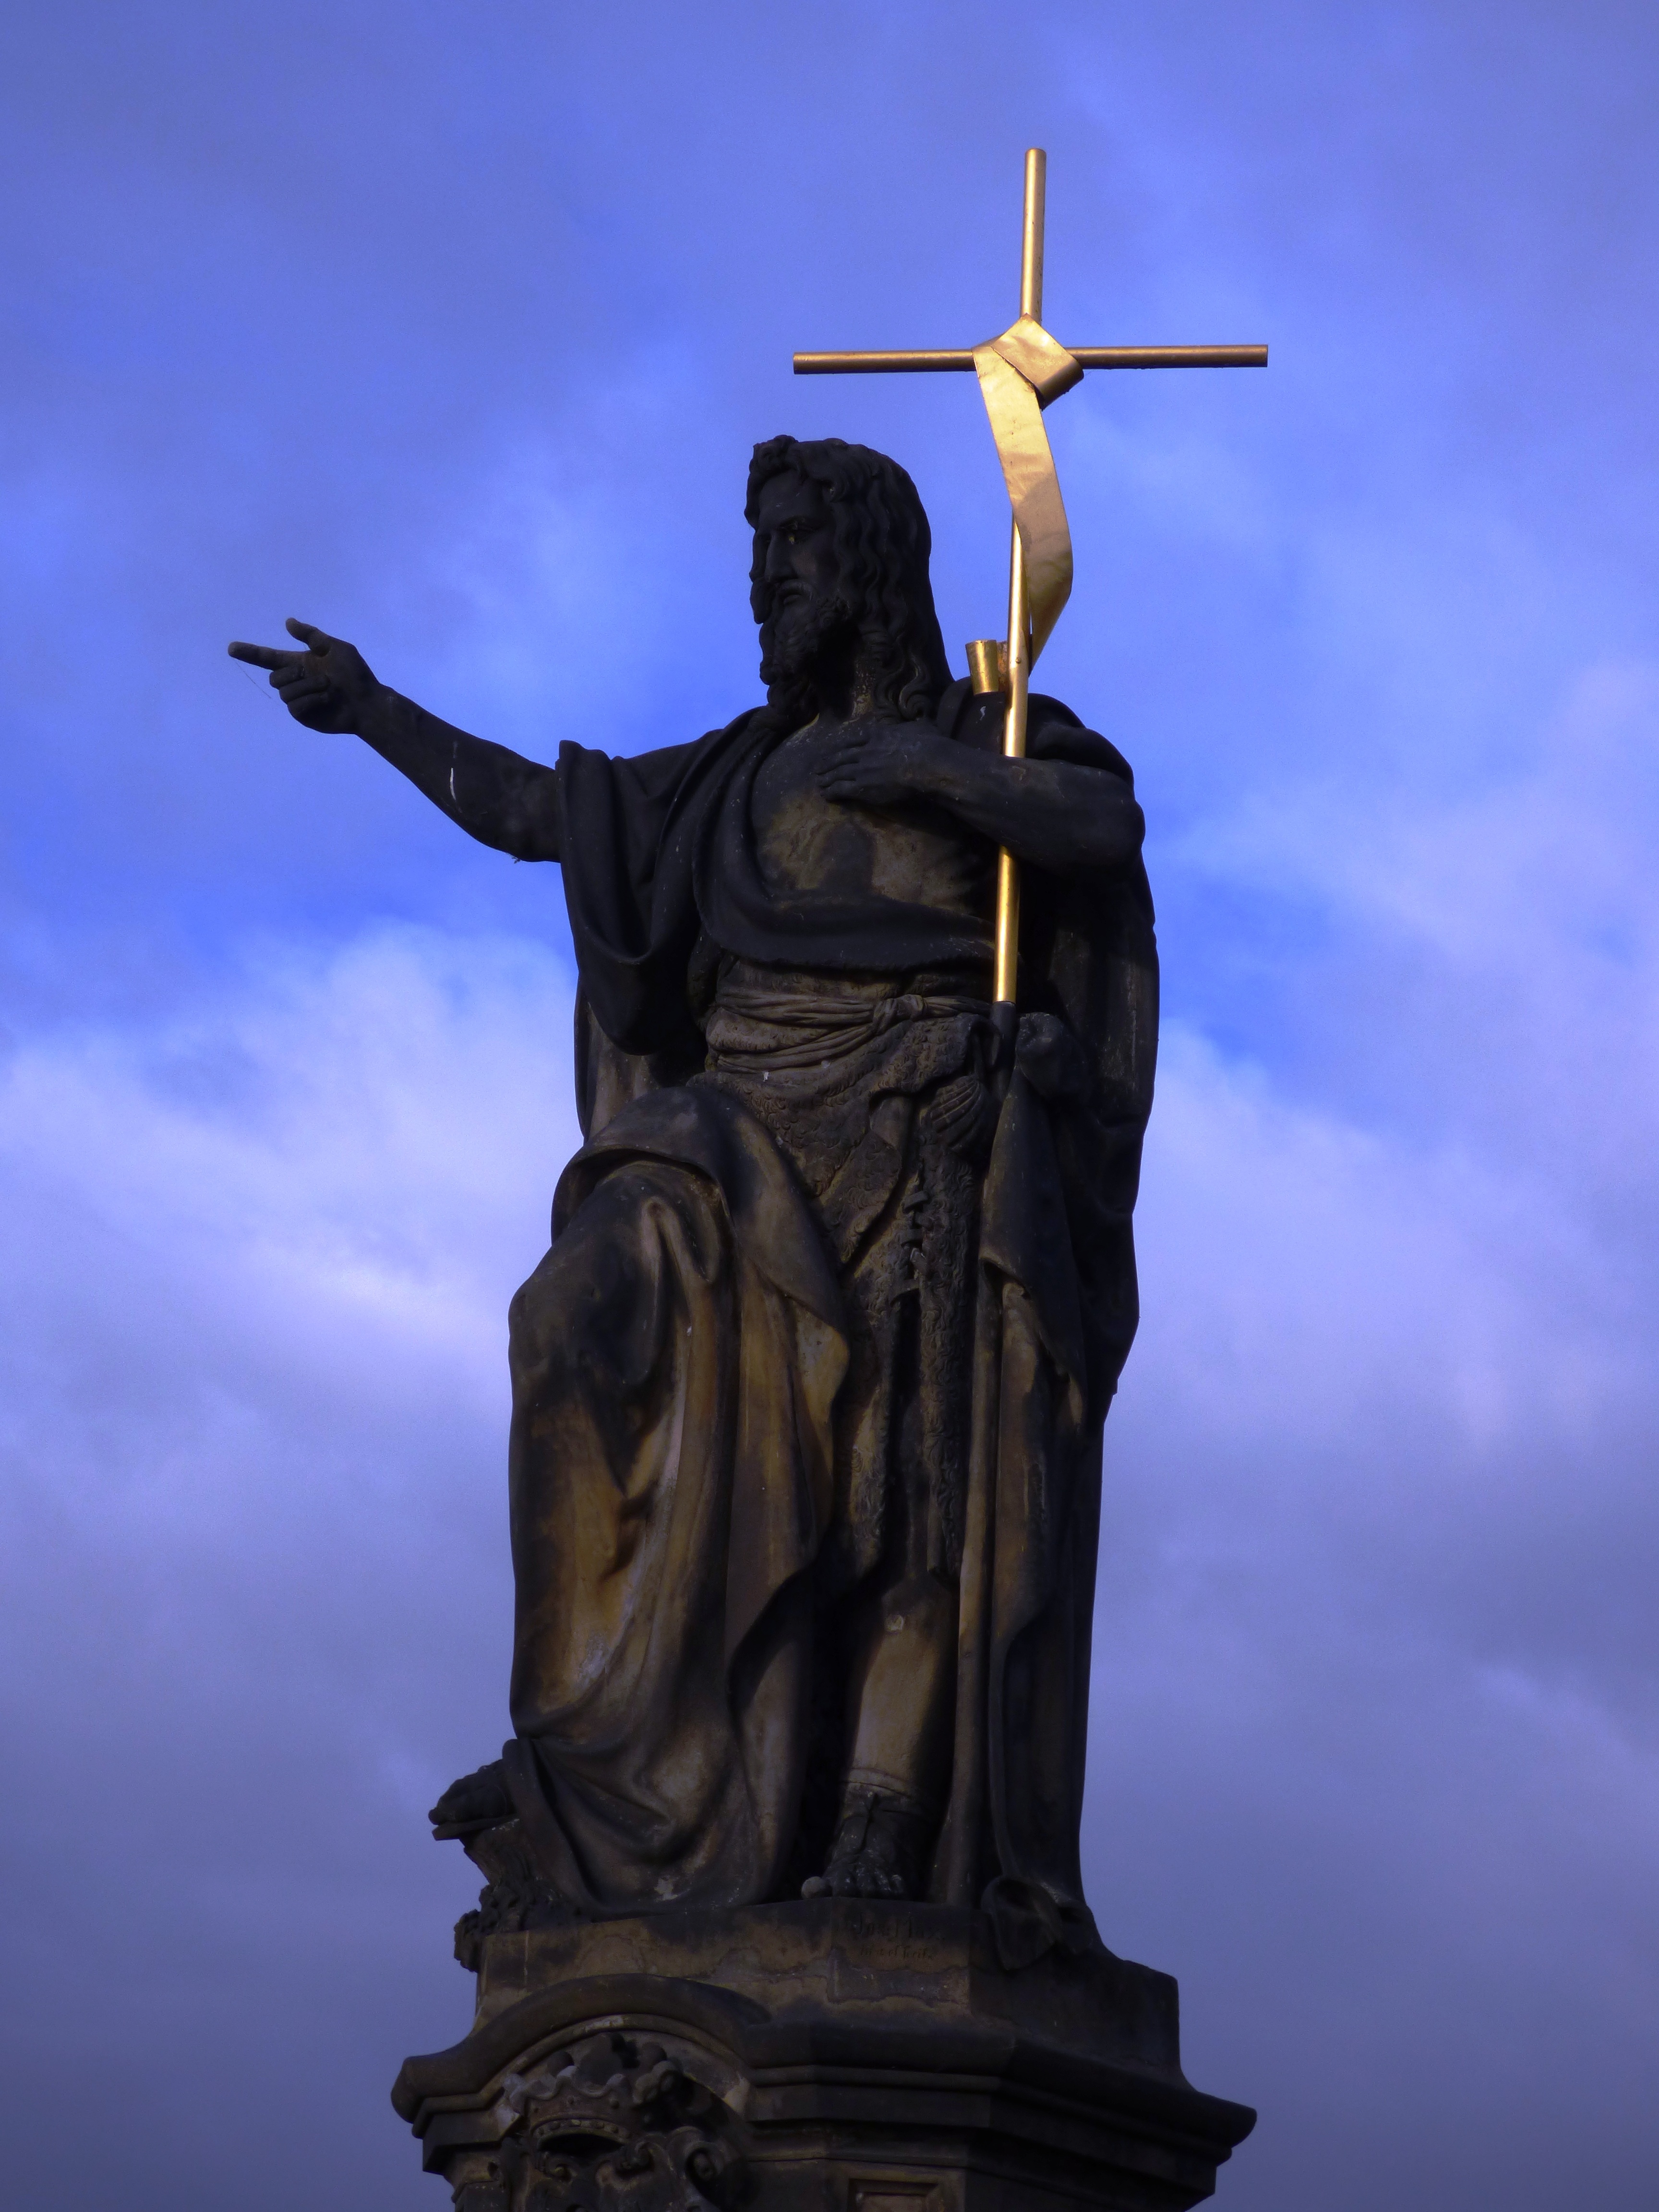
monument, statue, symbol, religion, church, cross, sculpture, religious, christ, art, faith, jesus, christianity, sacred, god, suffering, the art of